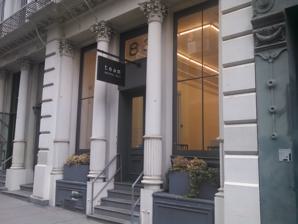
Building: Team Gallery
Country: United States of America
Year built: 1996
Art gallery in New York City Team Gallery Team Gallery was a contemporary art gallery located in the SoHo neighborhood of New York City, with an additional project space in Venice, Los Angeles, California . It was founded by José Freire and Lisa Ruyter in 1996. Team represented such artists as Ryan McGinley , Banks Violette , Cory Arcangel , Sam McKinniss , and Gardar Eide Einarsson . Artnet news reported that Team Gallery closed permanently in 2020. History Team was founded by José Freire and artist Lisa Ruyter in 1996. The gallery moved from Chelsea to SoHo in 2006 and opened a second space in the same neighborhood in 2011. In November 2014, Team opened an outpost in Venice, Los Angeles, California, in a domestic space, christened Team Bungalow. Team placed an especial emphasis on artists focused on counterculture and radical politics – such as Gardar Eide Einarsson , Santiago Sierra , Banks Violette and Egan Frantz – as well as artists working in new media such as Cory Arcangel , Parker Ito , and Tabor Robak . Freire was the gallery's chief executive officer and director from 2001. Articles Review of Vlassis Caniaris’s ‘Sculptures 1973–74’ The New York Times , October 6, 2011. New York Times review of Ryan McGinley’s ‘Everyone Knows This Is Nowhere’ and Catherine Opie’s ‘Girlfriends’ The New York Times , April 13, 2010. Art Info on the announcement of the opening of Team’s second location “Art Info”, October 20, 2010. The L Magazine on Ryan McGinley’s ‘Everyone Knows This is Nowhere’ The L Magazine , March 19, 2010. References